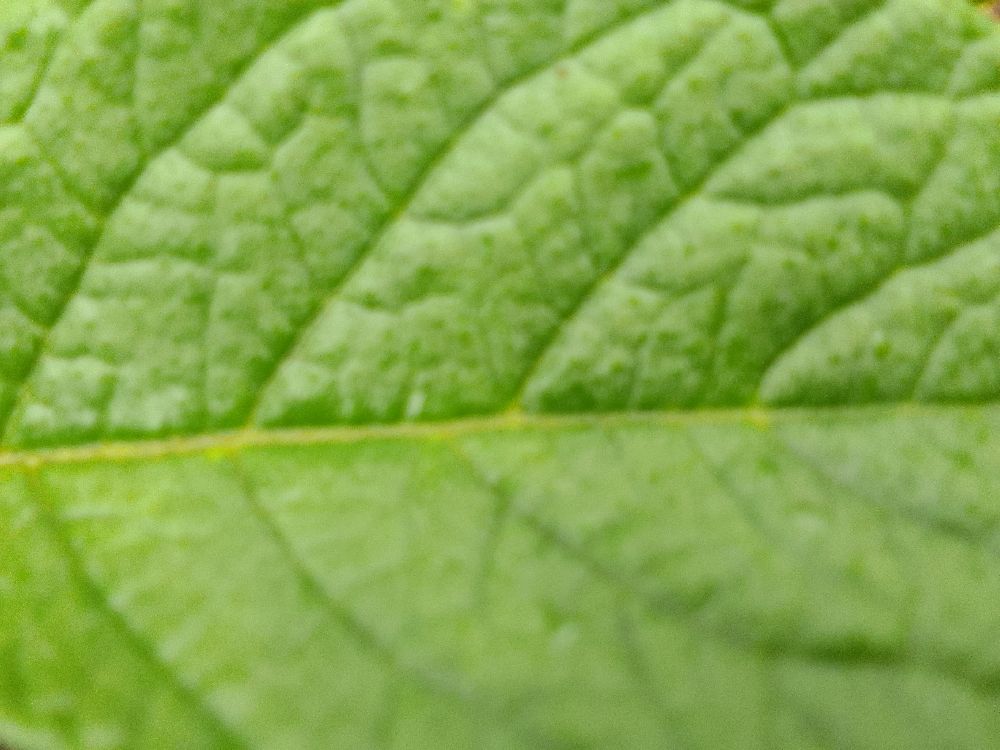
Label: Healthy